South African National Defence Force

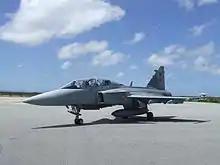
A JAS 39 Gripen multirole fighter jet of the South African Air Force stationed at Air Force Base Overberg in the Western Cape, serving as part of the country's primary air defence fleet

The South African Army is the landward branch of the South African National Defence Force (SANDF), responsible for ground-based military operations. It consists of around 40,000 active personnel, with a reserve force of over 12,000 troops. The Army is structured into multiple mechanized, motorized, and infantry battalions, as well as artillery, armoured, and support regiments. Its primary roles include national defence, peacekeeping, disaster response, and assistance to civil authorities.